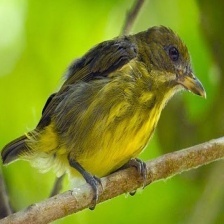
Species: YELLOW BELLIED FLOWERPECKER
Scientific name: DICAEUM MELANOXANTHUM